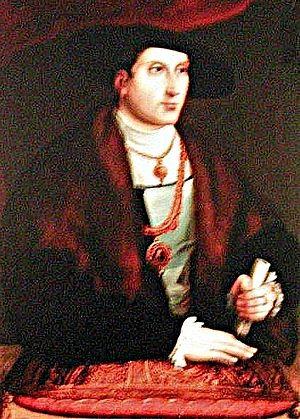
Cet article recense les souverains de Frise orientale.
Le comte Ennon II est comte de Frise orientale de 1528 à sa mort.